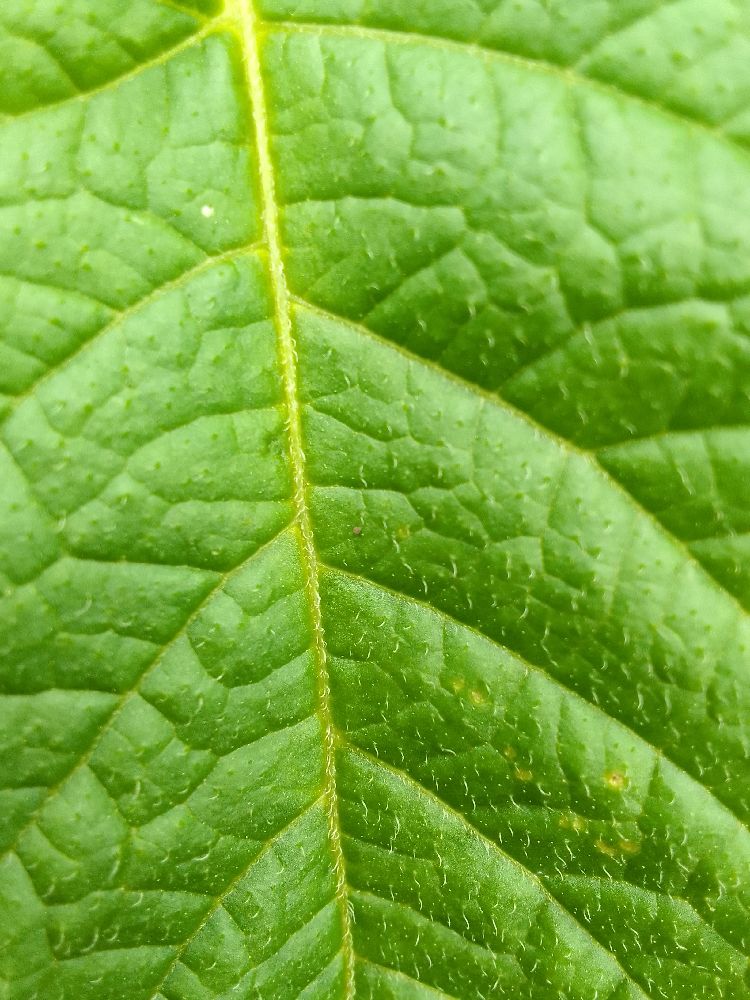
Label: Healthy